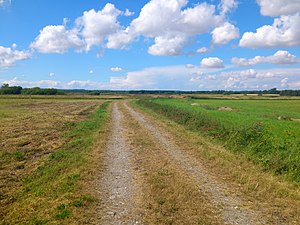
Åmosen / Fra Åmosens historie
Fra Sandlyng nær fundstedet for Kongemosekulturen.
Åmosen er Danmarks største lavmose beliggende i det nordlige Vestsjælland mellem Tissø i vest og Hvalsø i øst. Åmosen er delt i Store Åmose sydøst for Skarresø og Lille Åmose mellem Skarresø og Tissø.